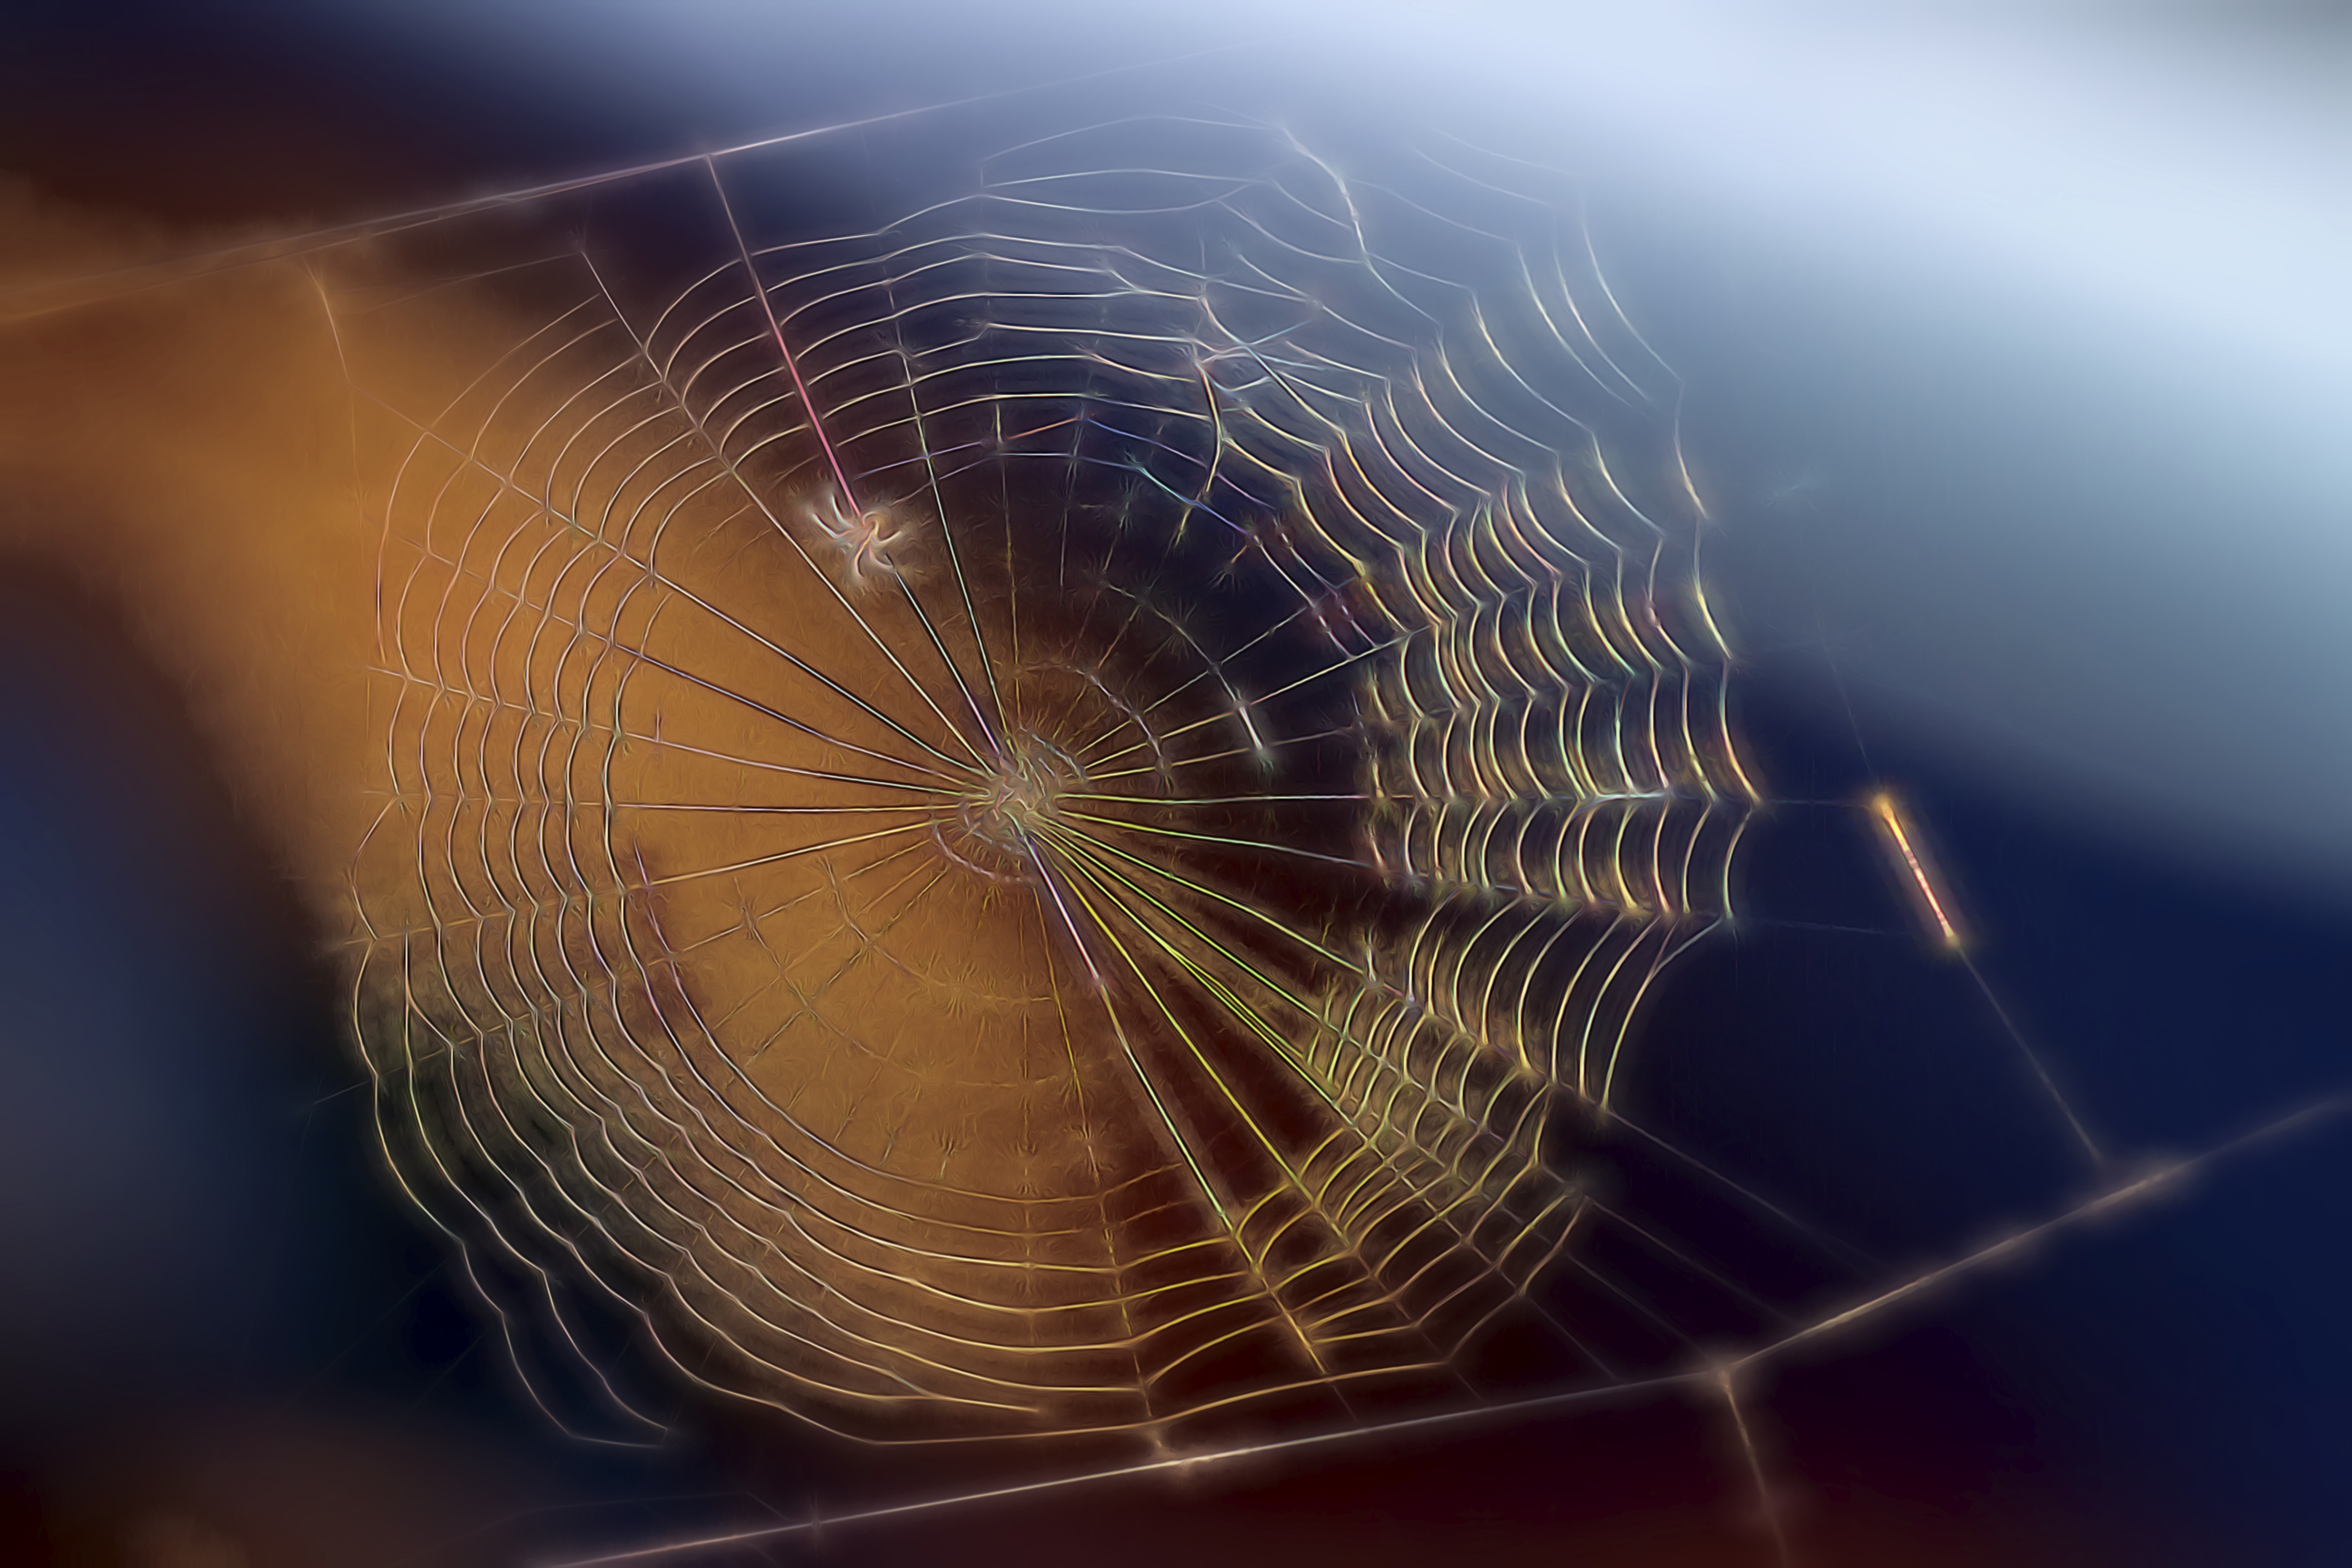
wing, photography, web, insect, garden, closeup, material, circle, invertebrate, spider web, close up, spider, outdoors, uk, canon7d, arachnid, hss, nikkvalentine, peterborough, topazglow, macro photography, arthropod